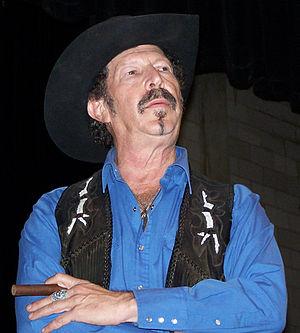
Richard S. Friedman, né le 31 octobre 1944 à Chicago, dans l'Illinois, est un chanteur, auteur-compositeur, romancier, chroniqueur au magazine Texas Monthly et homme politique américain. À l'élection de 2006, il est l'un de deux candidats indépendants au poste de gouverneur du Texas. Avec 12,6 % des voix, Friedman s'est classé en quatrième position dans la course à six. Surnommé le « Frank Zappa de la country », il joue dans divers films d'horreur, dont Massacre à la tronçonneuse 2, avant de commencer à écrire en 1986. Il s'impose très vite par son originalité, étant l'un des rares auteurs de romans policiers à pratiquer l'auto-fiction avec une telle constance. Il a conquis un public éclectique, de l'ancien président Clinton à la romancière Fred Vargas qui le revendiquent comme l'un de leurs écrivains préférés.